Honda CB750 and CR750

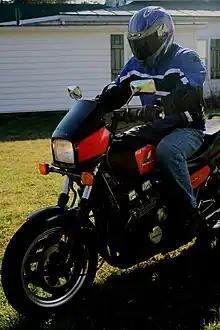
1984-1986 Honda CB700SC Nighthawk S, a lower displacement version of the CB750SC Nighthawk S made to satisfy legal requirements set forth by the 1983 tariff.

After the discontinuation of the CB700SC Nighthawk S in 1986 and the tariff being lifted in 1987 Honda decided not to follow up with the larger CB750SC Nighthawk S, which was offered for the Canadian market. Instead, as was typically the case for many Japanese corporations during the bubble years, Honda began to experiment with its standard bike offerings by first releasing the V-twin NT650 in 1988 and later both the café racer GB500 and CBR400RR derived CB-1 in 1989. Though innovative in their own right, these motorcycles had very short lives in the North American Market; soon growing demand emerged for a return towards the traditional UJM style that had fallen out of prominence due to market segmentation. Also in 1989, Kawasaki had successfully released the Zephyr 400 in the Japanese market and soon 550cc and 750cc versions would debut for export markets as well, which was an indicator that a return to form was needed in order to meet demand both at home and abroad.